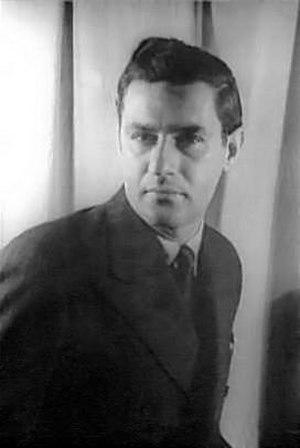
Leonor Fini, pseudonyme d’Eleonor Fini, née à Buenos Aires le 30 août 1908 et morte à Paris le 18 janvier 1996, est une artiste peintre surréaliste, graveuse, lithographe, décoratrice de théâtre et écrivaine française d'origine italienne.
26 janvier : Le Chevalier à la rose, opéra de Richard Strauss, créé à Dresde sous la direction de Ernst von Schuch.
Gian Carlo Menotti, est un compositeur et un librettiste italien naturalisé américain. Il écrivit notamment l’opéra Amahl and the Night Visitors. Il fut aussi à l’origine de la création de Il Festival dei Due Mondi en 1958 et de son équivalent américain Spoleto Festival USA en 1977.